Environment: real
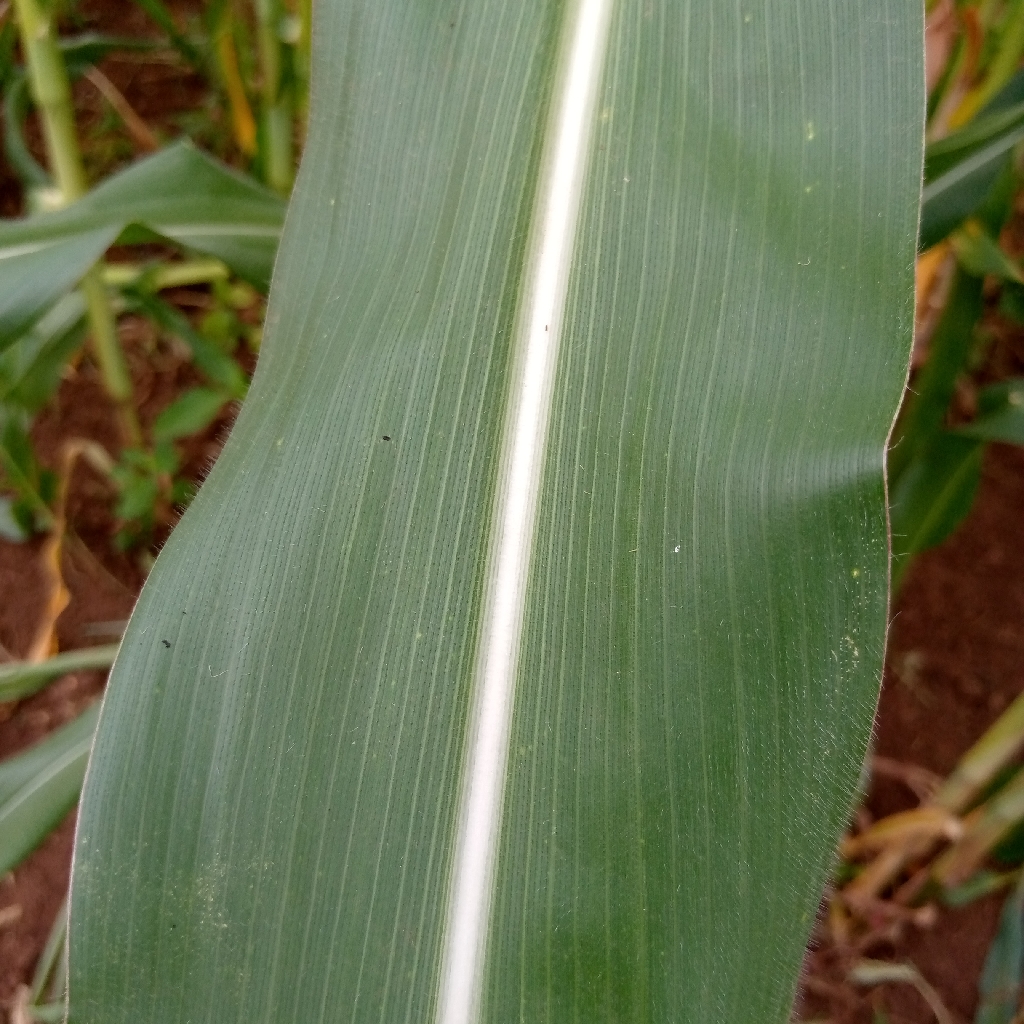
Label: healthy